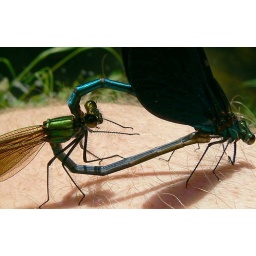
demonstration of litheness with female on the left, male on the right, my leg in the background